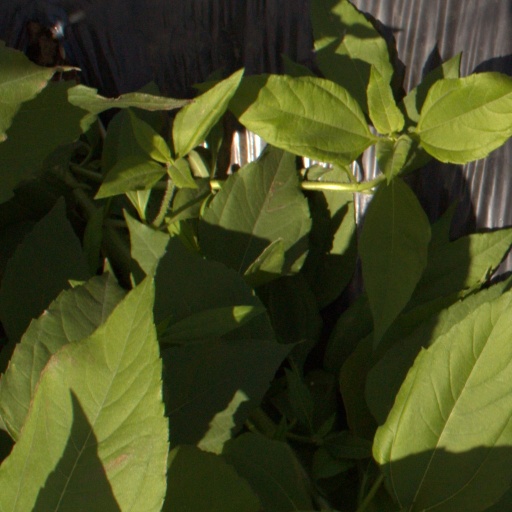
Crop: Jerusalem artichoke